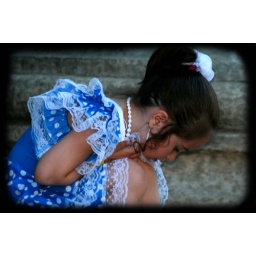
Girl in blue dress